John Hunyadi

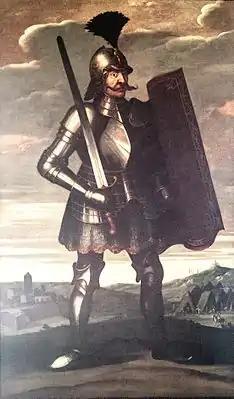
John Hunyadi

Although no major Ottoman forces had been defeated, Hunyadi's "long campaign" stirred enthusiasm throughout Christian Europe. Pope Eugenius, Philip the Good, Duke of Burgundy and other European powers demanded a new crusade, promising financial or military support. The formation of a "party"a group of noblemen and clericsunder Hunyadi's leadership can be dated to this period. Their main purpose was the defence of Hungary against the Ottomans. According to a letter of Đurađ Branković, Hunyadi spent more than 63,000 gold florins to hire mercenaries in the first half of the year. An eminent representative of Renaissance humanism in Hungary, John Vitéz became Hunyadi's close friend around that time.